Clipper architecture

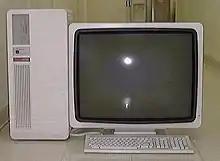
An Intergraph CLIX workstation

Intergraph sold several generations of Clipper systems, including both servers and workstations. These systems included the InterAct, InterServe, and InterPro product lines and were targeted largely at the computer-aided design (CAD) market.